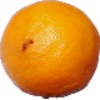
Label: lemon_meyer